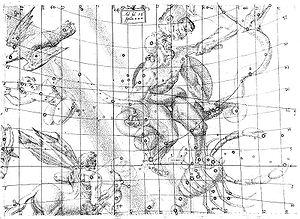
De Stella Nova in Pede Serpentarii, plus connu sous le nom abrégé de De Stella Nova est un ouvrage rédigé par l'astronome Johannes Kepler en 1605 et 1606, relatant l'observation d'une « nouvelle étoile », selon la terminologie de l'époque, apparue à l'automne 1604 dans la constellation d'Ophiuchus, anciennement dénommée Serpentaire. Cette étoile, restée observable un peu moins d'une année était en réalité une supernova, c'est-à-dire l'explosion d'une étoile en fin de vie. L'ouvrage a été publié en 1606 à Prague par Paul Sess.